174th Street station (IRT White Plains Road Line)

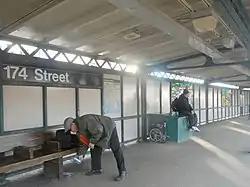
Southbound platform

This elevated station, which has two side platforms and three tracks, is built on a curve, which results in large gaps between the center doors of trains and the platform. The gaps were almost wide enough to need gap fillers. By 2008, most of the station's gaps had been filled, but train announcements still warn passengers to "be careful of the gap between the platform and the train."